September (Roman month)

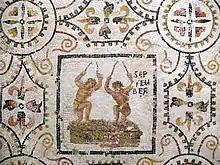
Two men crushing grapes on the September panel from the 3rd-century mosaic of the months at El Djem, Tunisia (Roman Africa): the vintage is a characteristic activity of the month in Roman art

September (from Latin "septem", "seven") or mensis September was originally the seventh of ten months on the ancient Roman calendar that began with March ("mensis Martius", "Mars' month"). It had 29 days. After the reforms that resulted in a 12-month year, September became the ninth month, but retained its name. September followed what was originally Sextilis, the "sixth" month, renamed "Augustus" in honor of the first Roman emperor, and preceded October, the "eighth" month that like September retained its numerical name contrary to its position on the calendar. A day was added to September in the mid-40s BC as part of the Julian calendar reform.